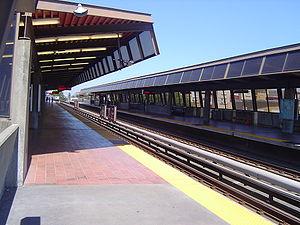
Fruitvale Station est un film américain écrit et réalisé par Ryan Coogler, sorti en 2013.